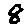
Label: 8